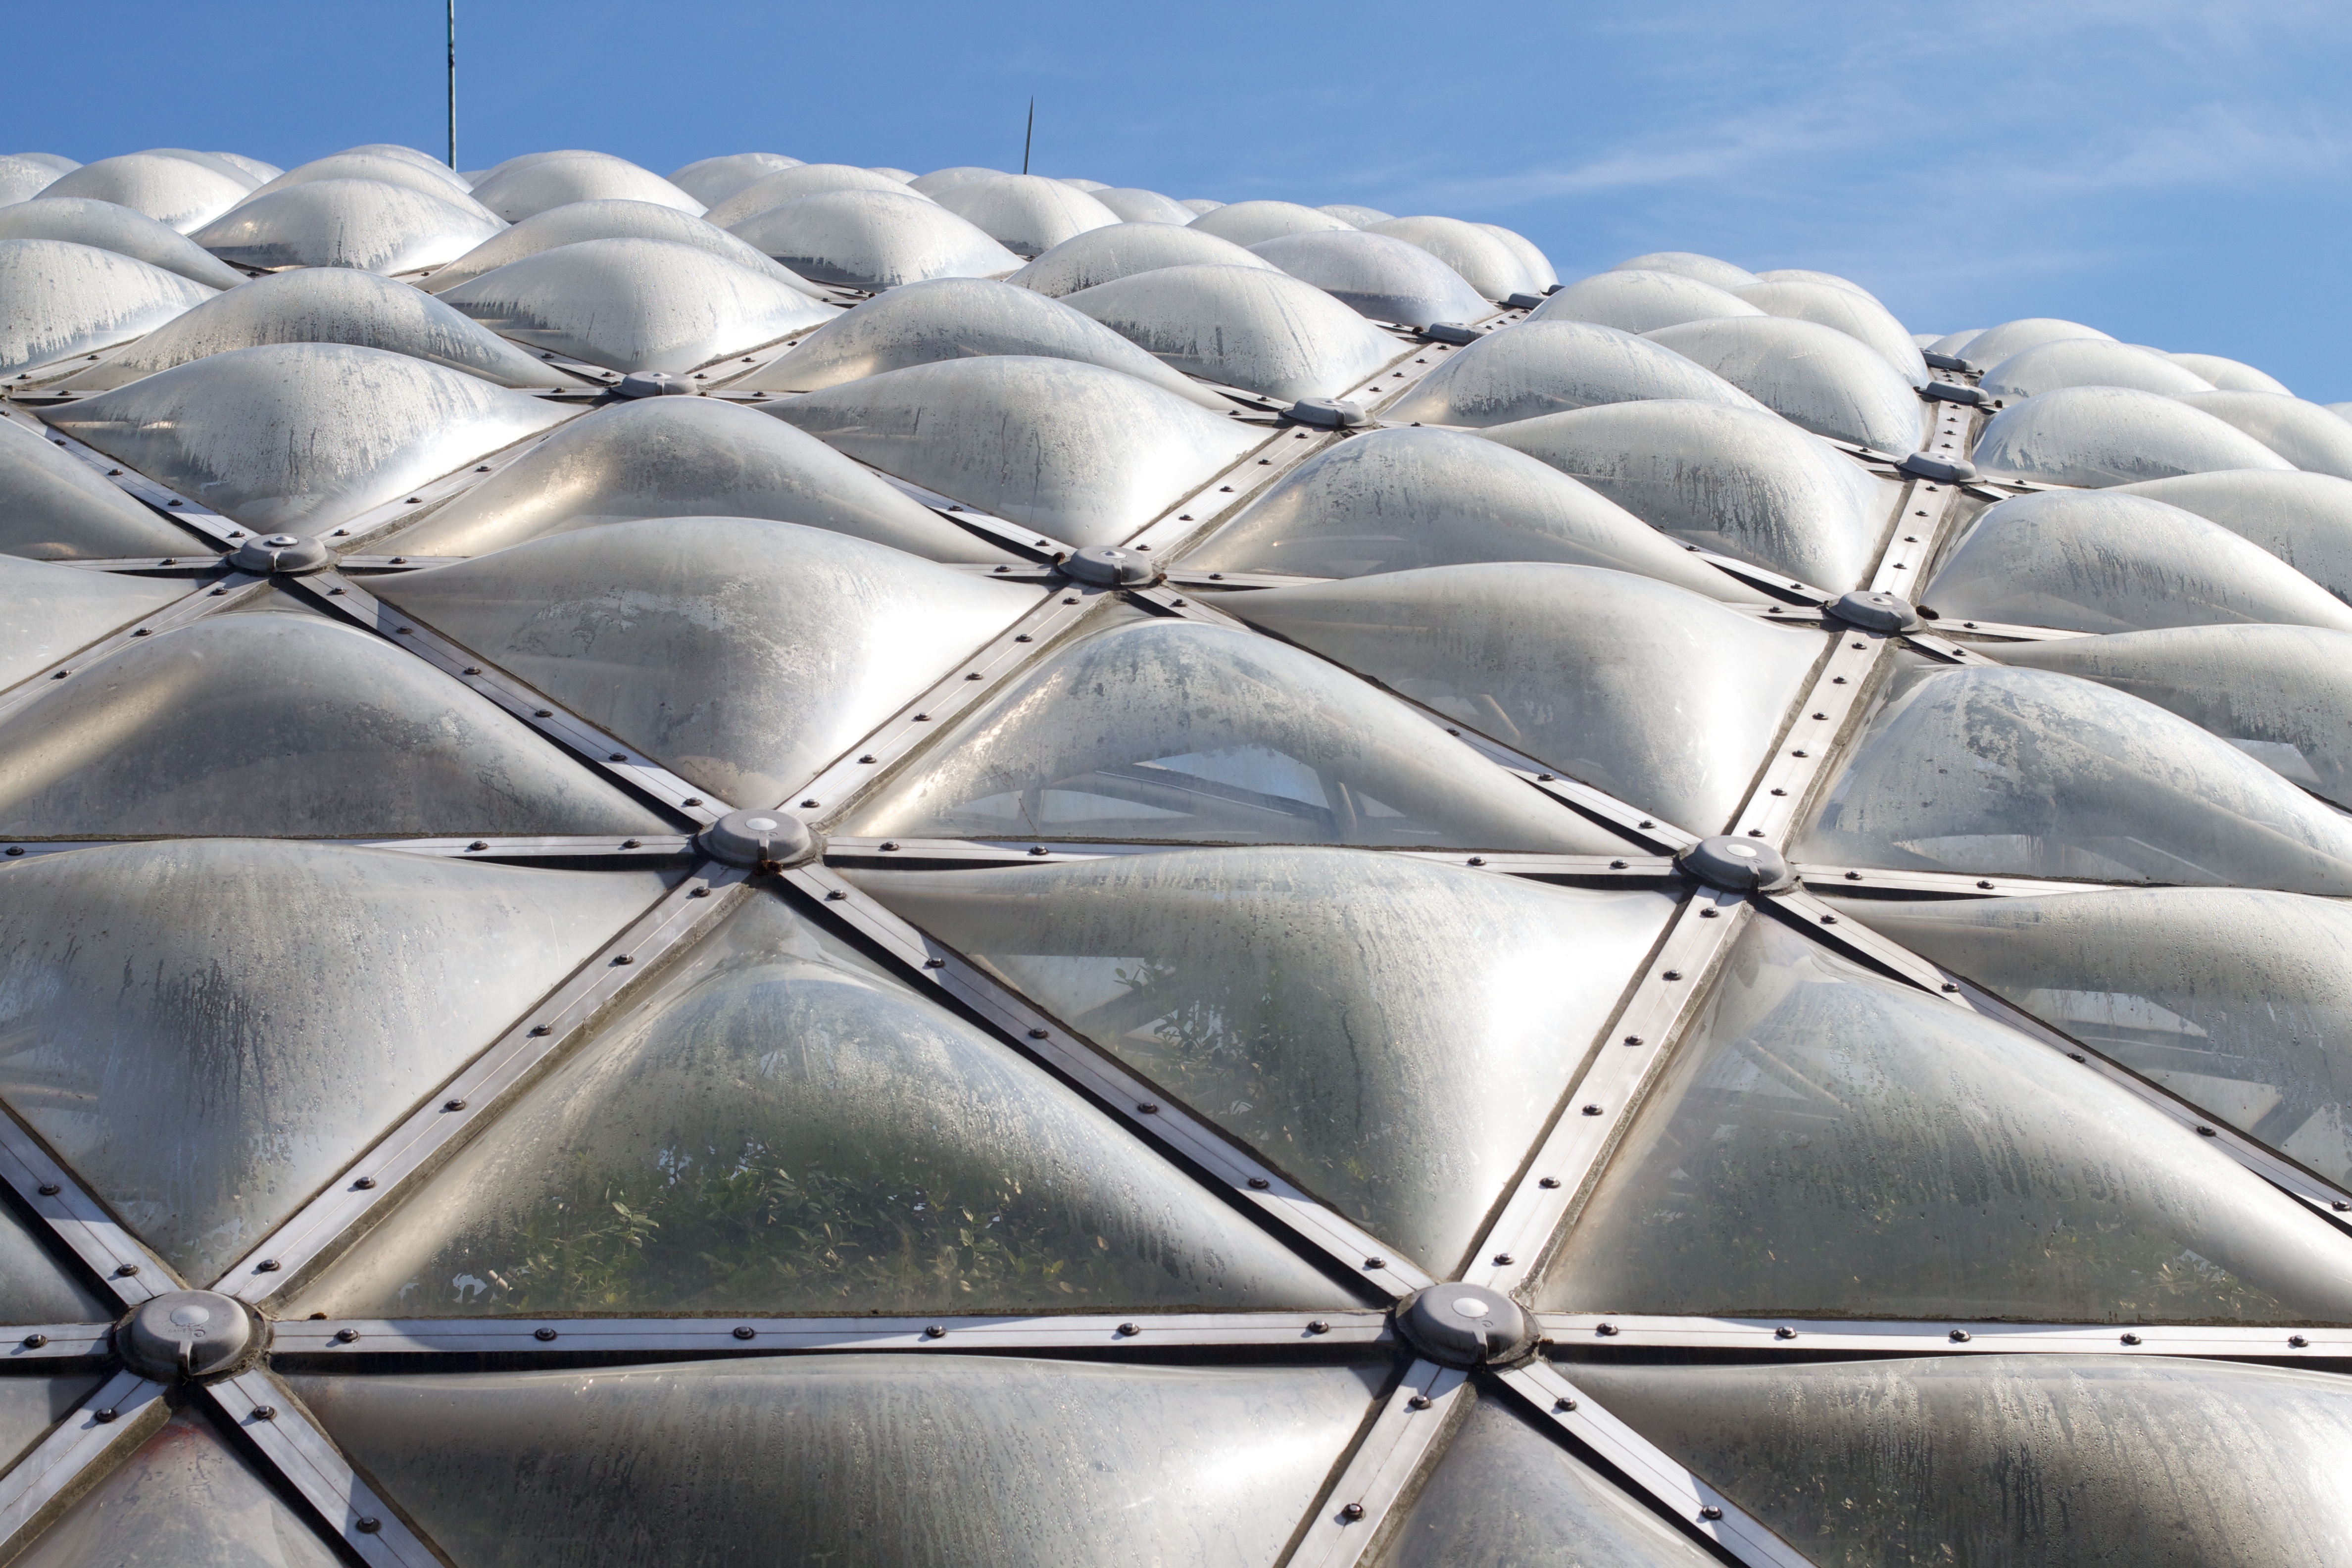
wheel, symmetry, dome, daylighting